Richard Mansfield

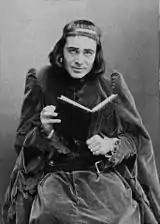
Mansfield as English king Richard III, c. 1889

Mansfield continued his acting career but had also begun a career as a theatrical manager in America in 1886. He produced the play "Richard III" in 1889 at the Globe Theatre. He was back on Broadway in 1890 in "Beau Brummell" (he reprised this role several times). He was one of the earliest to produce George Bernard Shaw's plays in America, appearing in 1894 as Bluntschli in "Arms and the Man", and as Dick Dudgeon in "The Devil's Disciple" in 1897. The latter production was the first Shaw production to turn a profit. As a manager and producer of plays, Mansfield was known for his lavish staging. He often produced, starred in (often opposite his wife), and directed plays on Broadway, sometimes also writing under the pseudonym Meridan Phelps. His other Broadway roles in the 1890s included Napoleon Bonaparte (1894), the title role in "The Story of Rodion, the Student" (1895), Sir John Sombras in "Castle Sombras" (1896), Eugen Courvoisier in "The First Violin" (1898 and 1988), the title role in "Cyrano de Bergerac" (1898 and 1899).